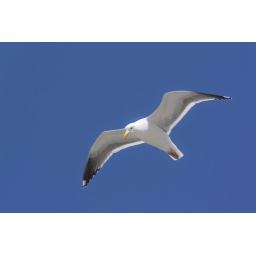
This is summer for me. A flying gull in the blue sky.